Alberto Rey

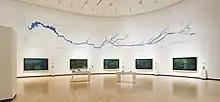
Installation of Alberto Rey's "Biological Regionalism" at the Burchfield-Penney Art Center in 2014.

In 2014, The first book about Rey's work "Life Streams: Alberto Rey's Cuban and American Art" was written by art historians Lynette M.F. Bosch and Mark Denaci.